Frances Byron, Baroness Byron

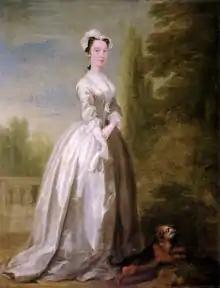
Frances, Lady Byron is identified as Hogarth's sitter in this portrait of 1736. Cannon Hall Museum, Barnsley

On 3 December 1720, Frances Berkeley married William Byron, 4th Baron Byron (1669–1736), as his third wife. It was a financially beneficial match arranged by her father, who wrote on 1 November 1720, "I am going to dispose of one of my daughters to Lord Byron, a disproportionate match as to their ages, but marriages not offering every day, I would not miss this opportunity ... though attended by never so many inconveniences". At their marriage Frances was just 17, and Lord Byron was 51.